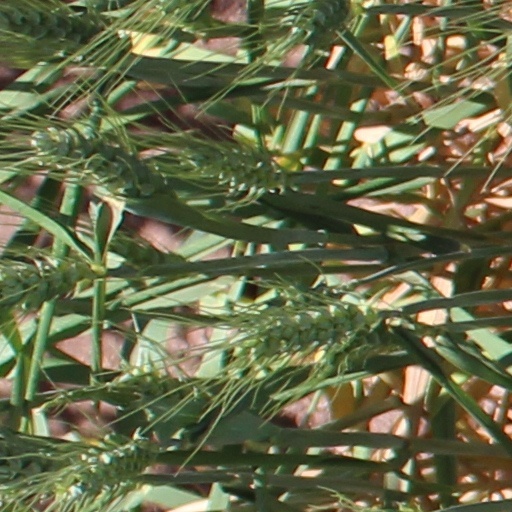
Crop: wheat